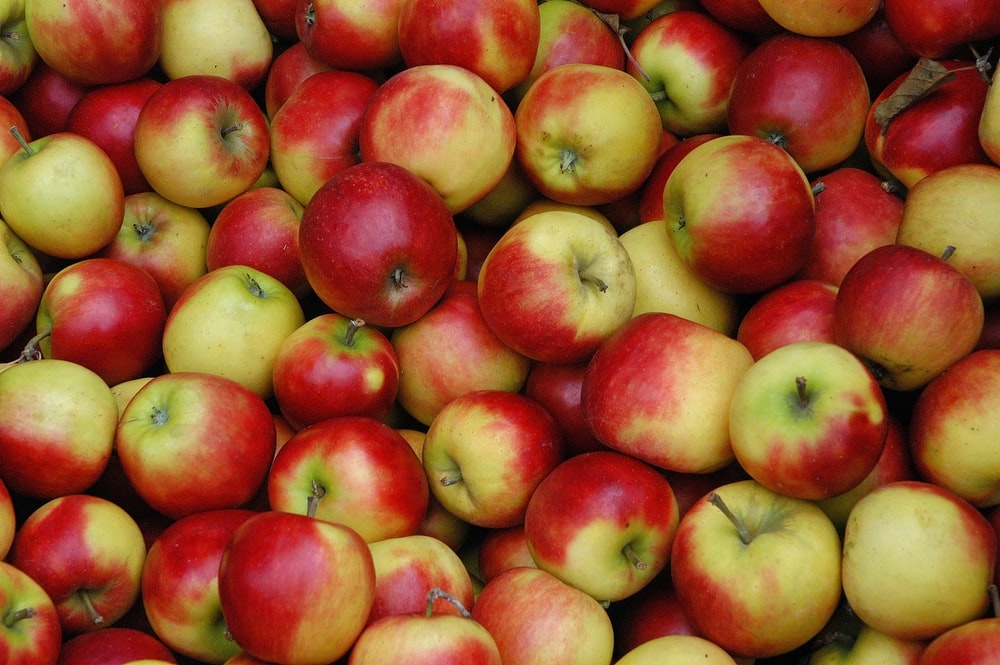
Label: apple